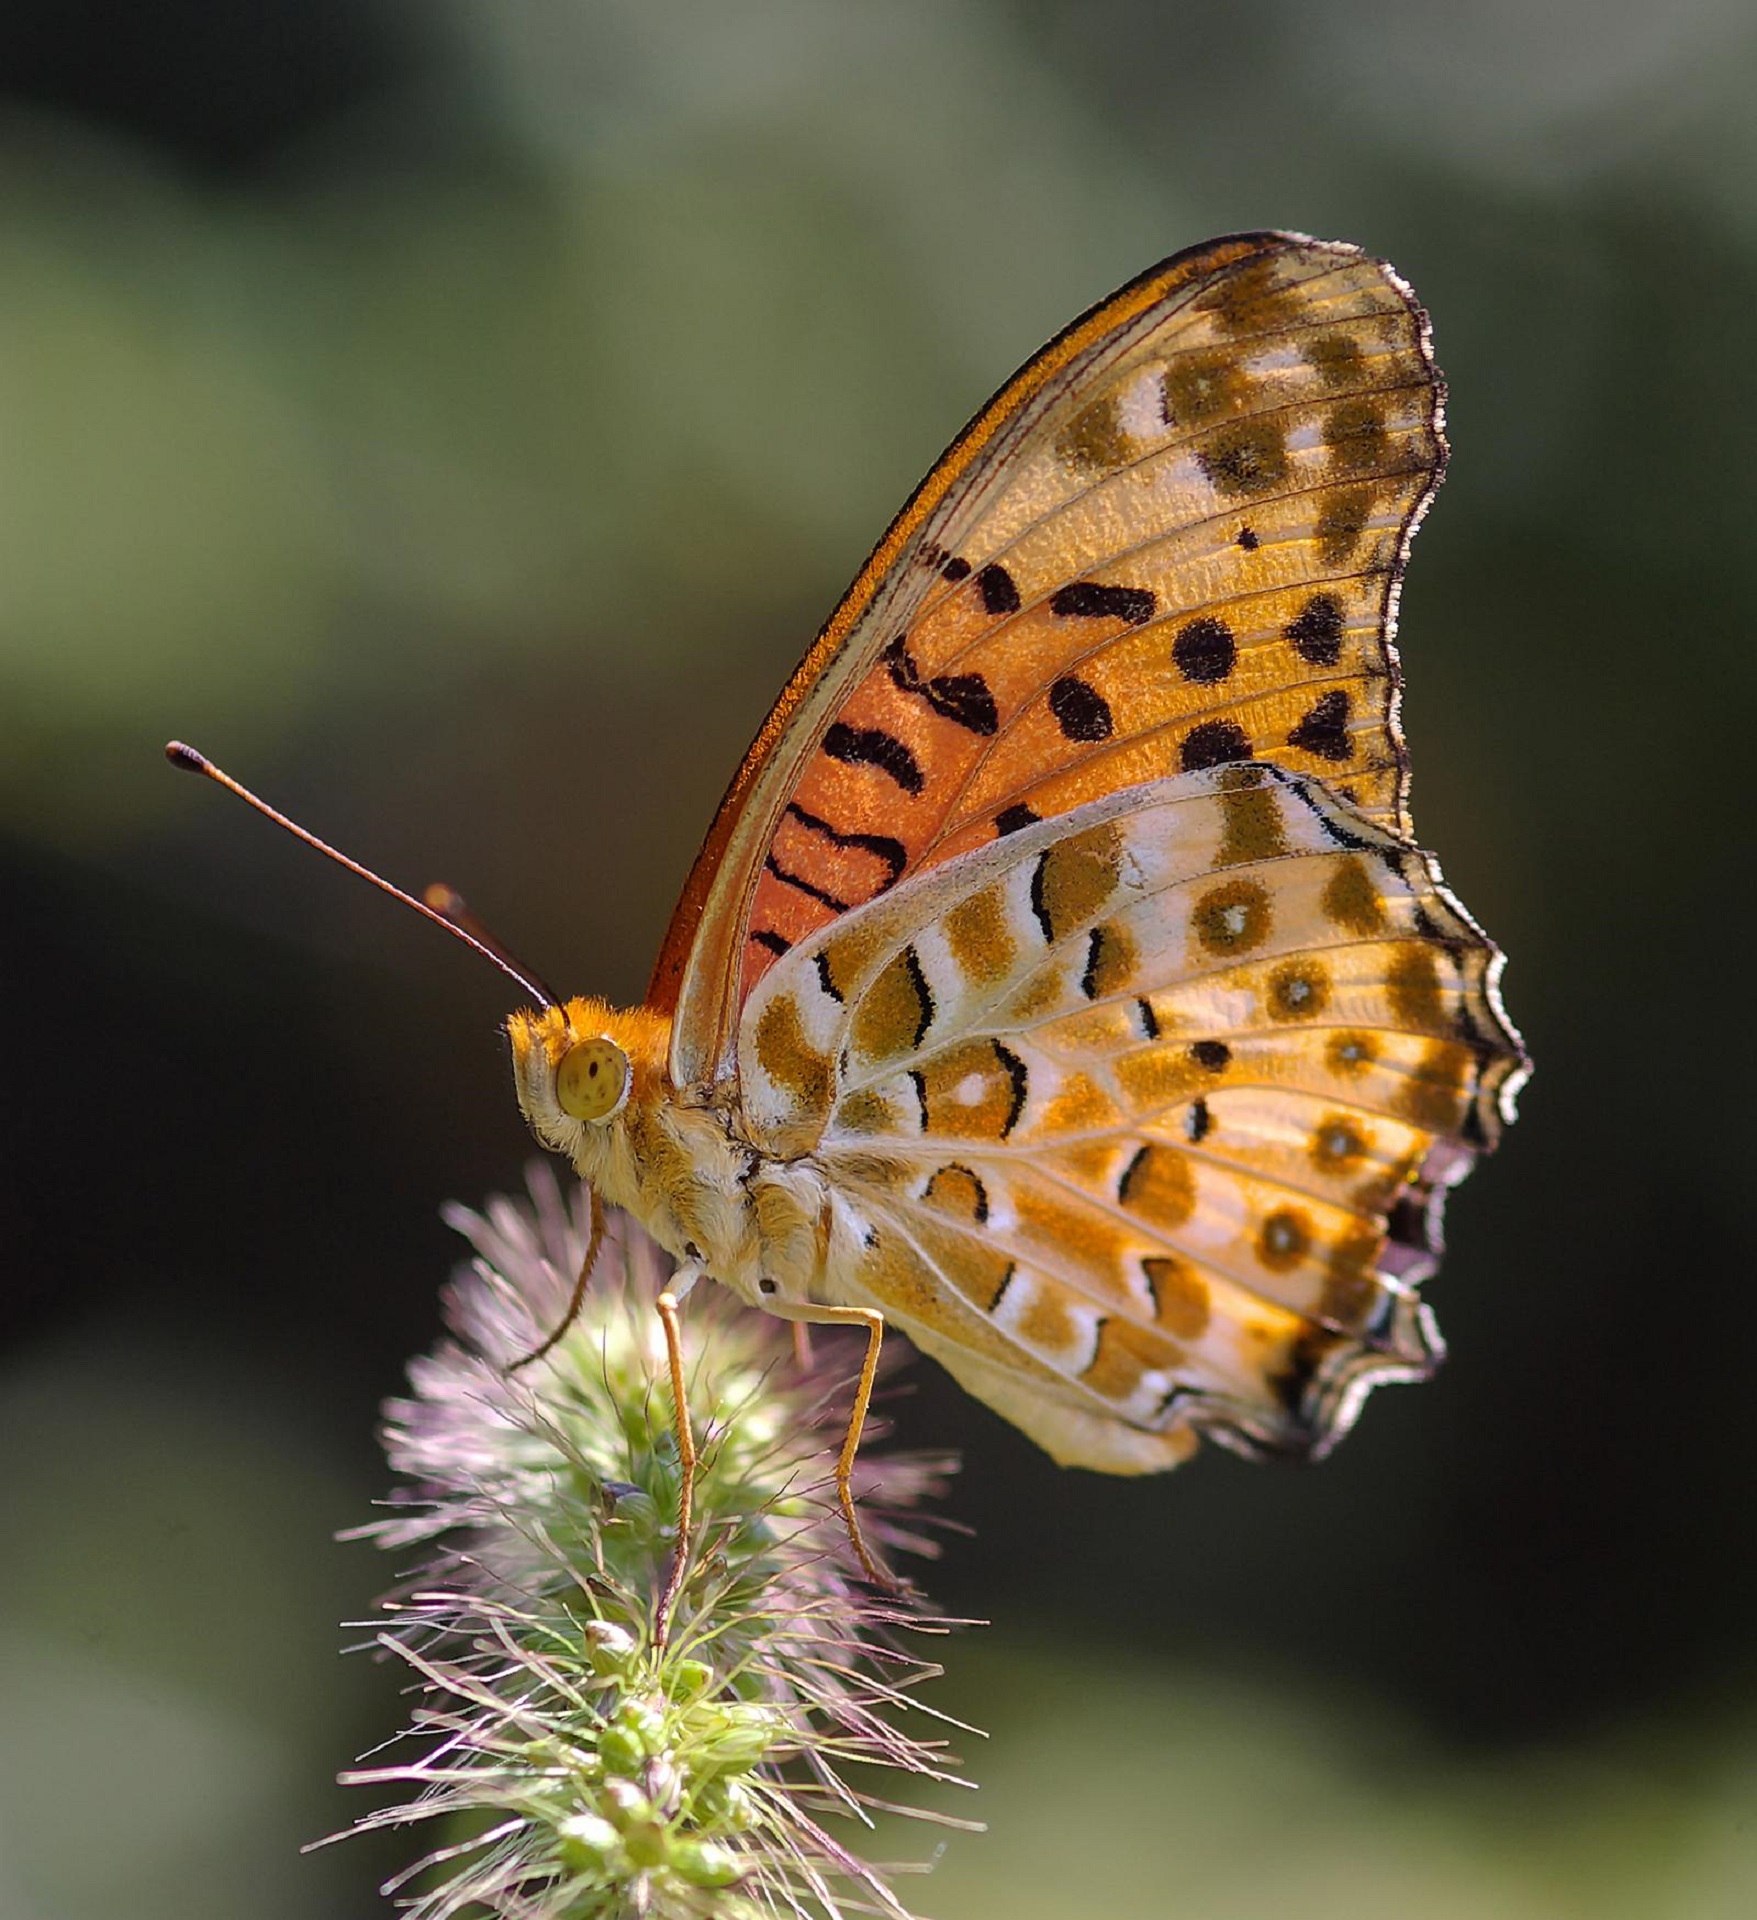
nature, plant, white, photography, flower, wildlife, orange, insect, macro, brown, botany, butterfly, black, colorful, flora, fauna, invertebrate, close up, outdoors, wings, delicate, nectar, macro photography, arthropod, pollinator, plant stem, moths and butterflies, lycaenid, brush footed butterfly, colias, indian fritillary